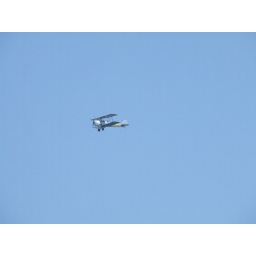
Tiger moth flying over Williamstown.